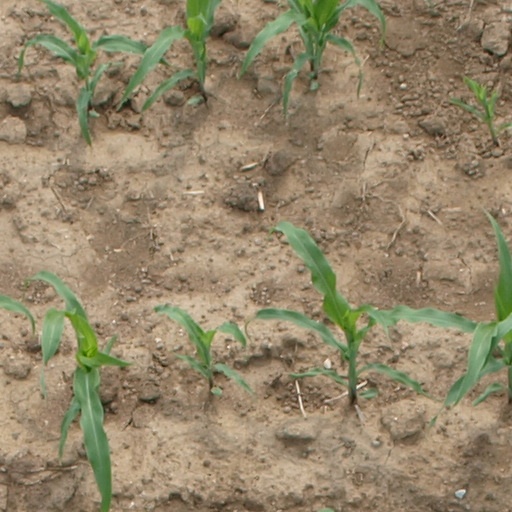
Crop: maize; corn